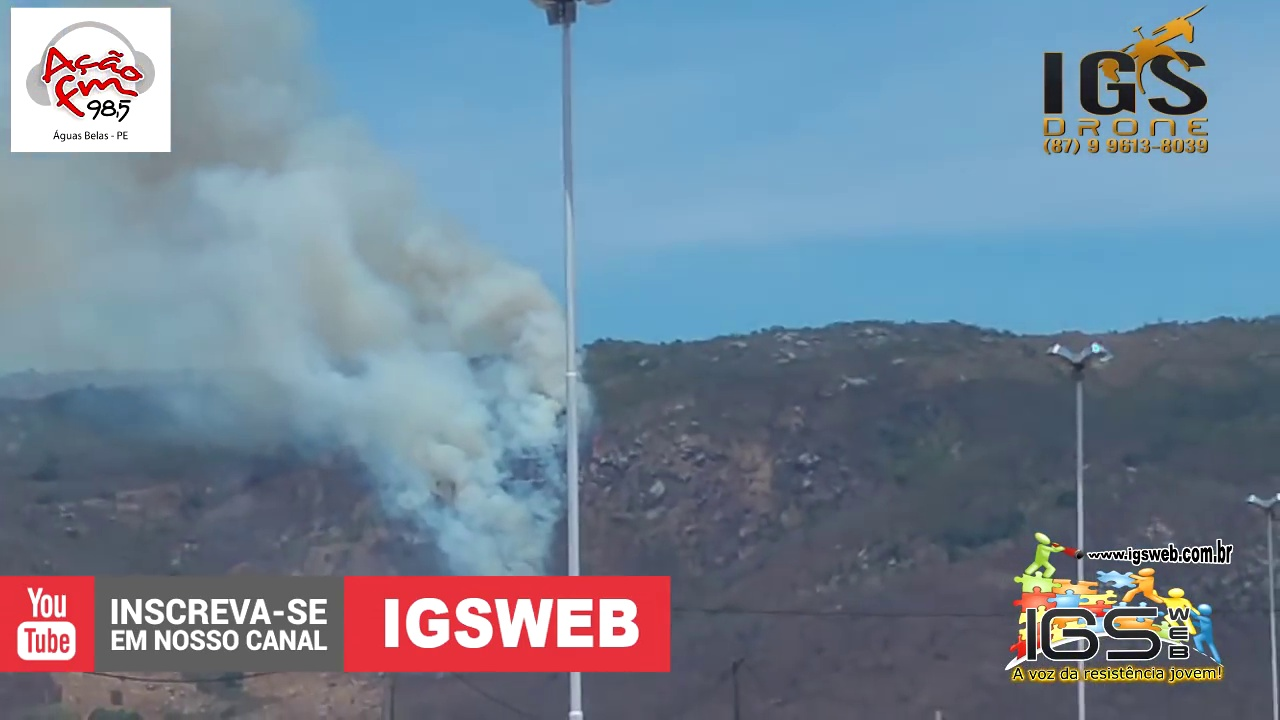
Fire: no
Smoke: yes